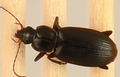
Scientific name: Calathus advena
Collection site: Niwot Ridge NEON (NIWO), plot NIWO_009